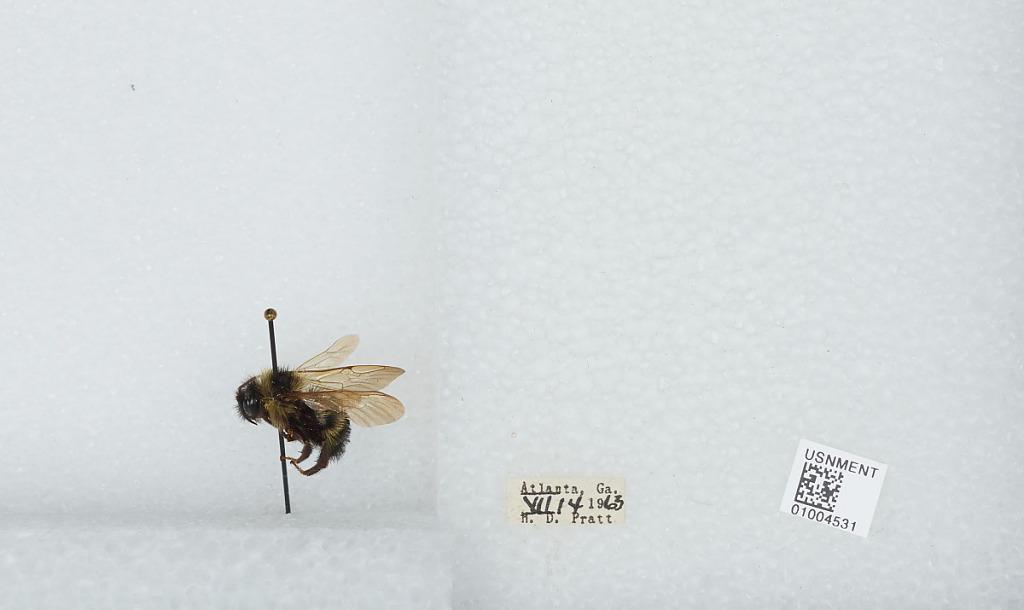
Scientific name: Bombus (Psithyrus) citrinus (Smith)
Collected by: M. Pratt
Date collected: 1963-7-14
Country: United States
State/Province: Georgia
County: Fulton
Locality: Atlanta
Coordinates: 33.755, -84.39